Rackleff Building

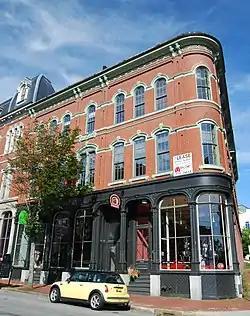
Pictured in 2009

The Rackleff Building is an historic commercial building at 129–131 Middle Street in the Old Port commercial district of Portland, Maine. Built in 1867, to a design by architect George M. Harding, it is, along with the adjacent Woodman Building and Thompson Block (both also Harding buildings), part of the finest concentration of mid-19th-century commercial architecture in the city. It was added to the National Register of Historic Places.